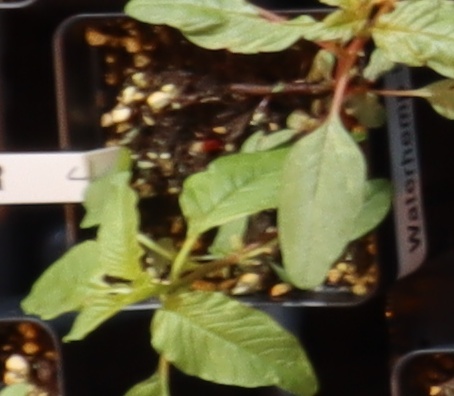
Label: Waterhemp